2021 South Moravia tornado

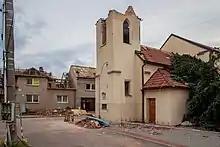
Damaged Church of Saint Bartholomew in Hrušky

The tornado first touched down just east of Břeclav, initially moving over open fields before continuing east and reaching F2 strength as some metal truss transmission towers were knocked over, and cars were blown off roadways into safety barriers. An area of F3-level tree damage occurred farther to the northeast, where a stand of large trees were denuded and mowed down. The tornado reached its peak width of 2.8 kilometers (1.7 mi) in this area. It then narrowed slightly and continued producing F3 damage to trees it moved to the east-northeast towards Hrušky. A small industrial complex was impacted in this area, and two brick buildings were significantly damaged, with the damage at that location being rated F2.